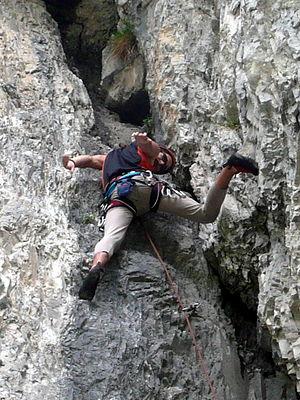
Lors de la pratique de l'escalade, le grimpeur est amené à utiliser une grande variété de mouvements d'escalade avec ses mains, ses pieds, son corps.